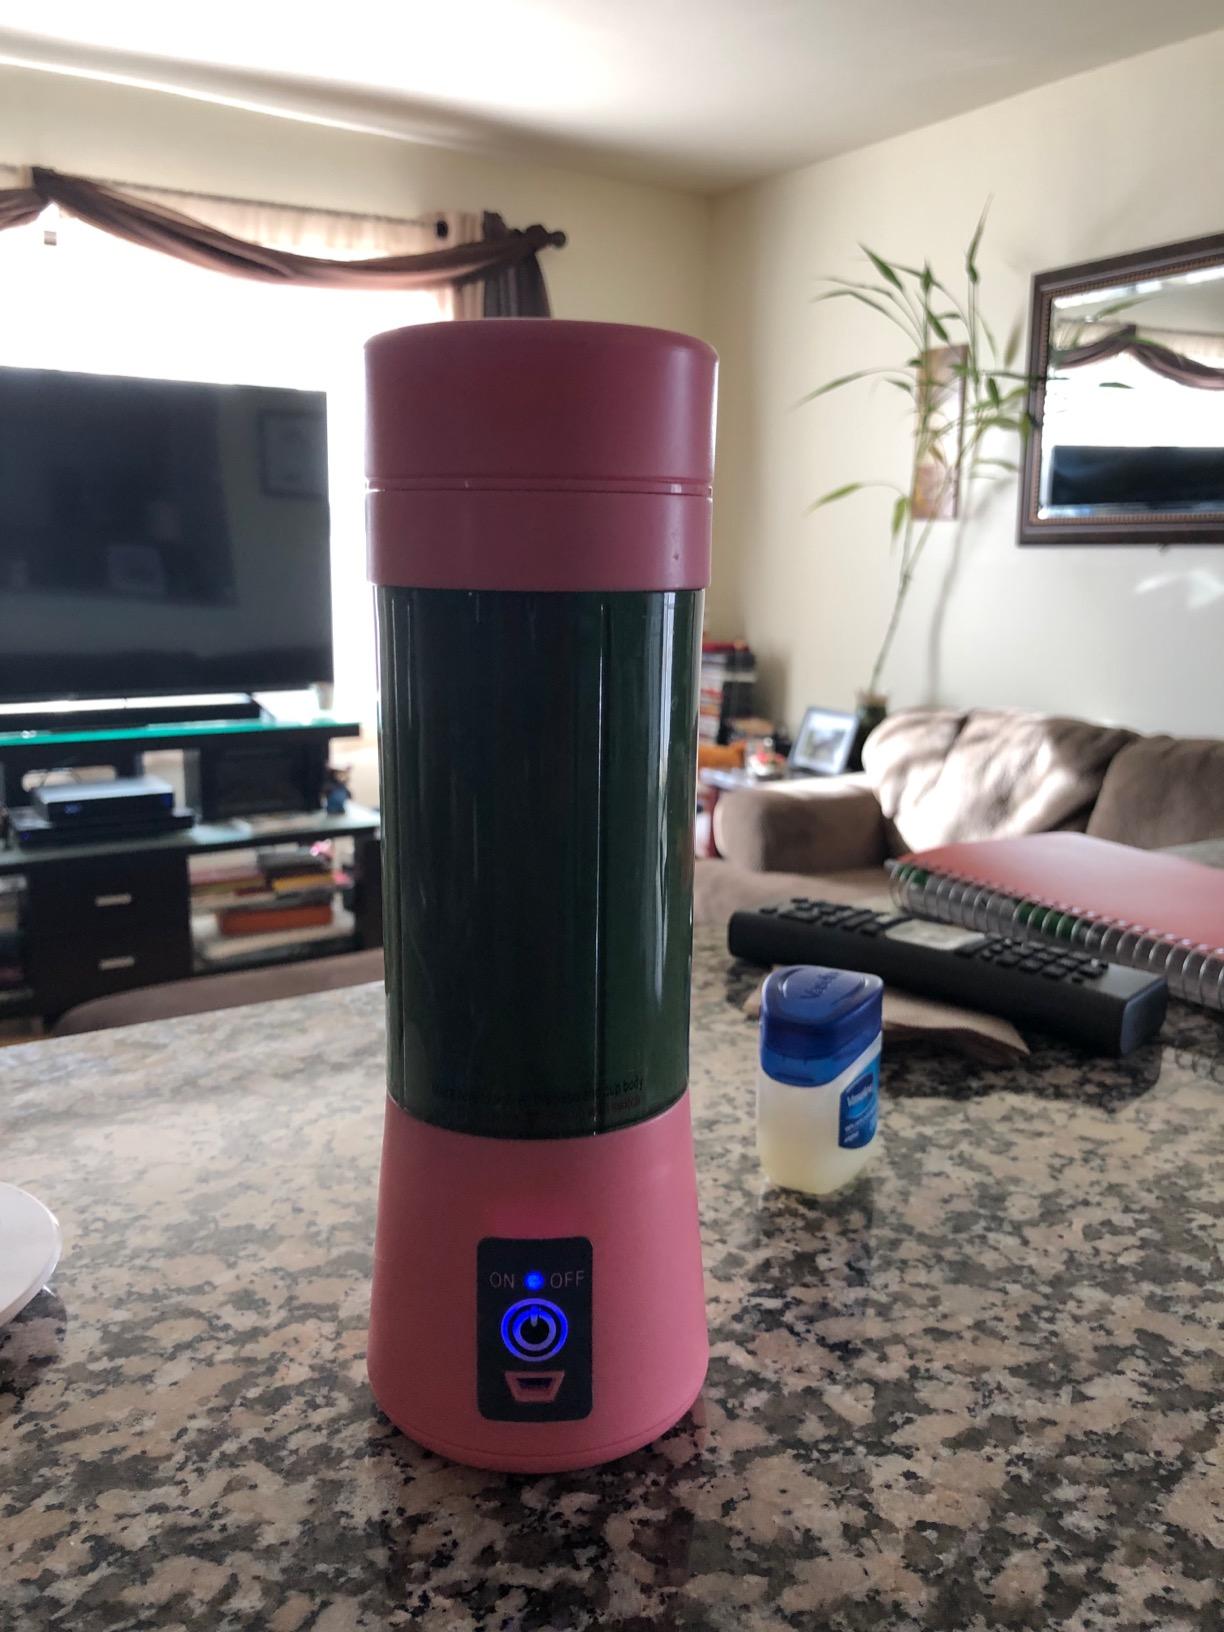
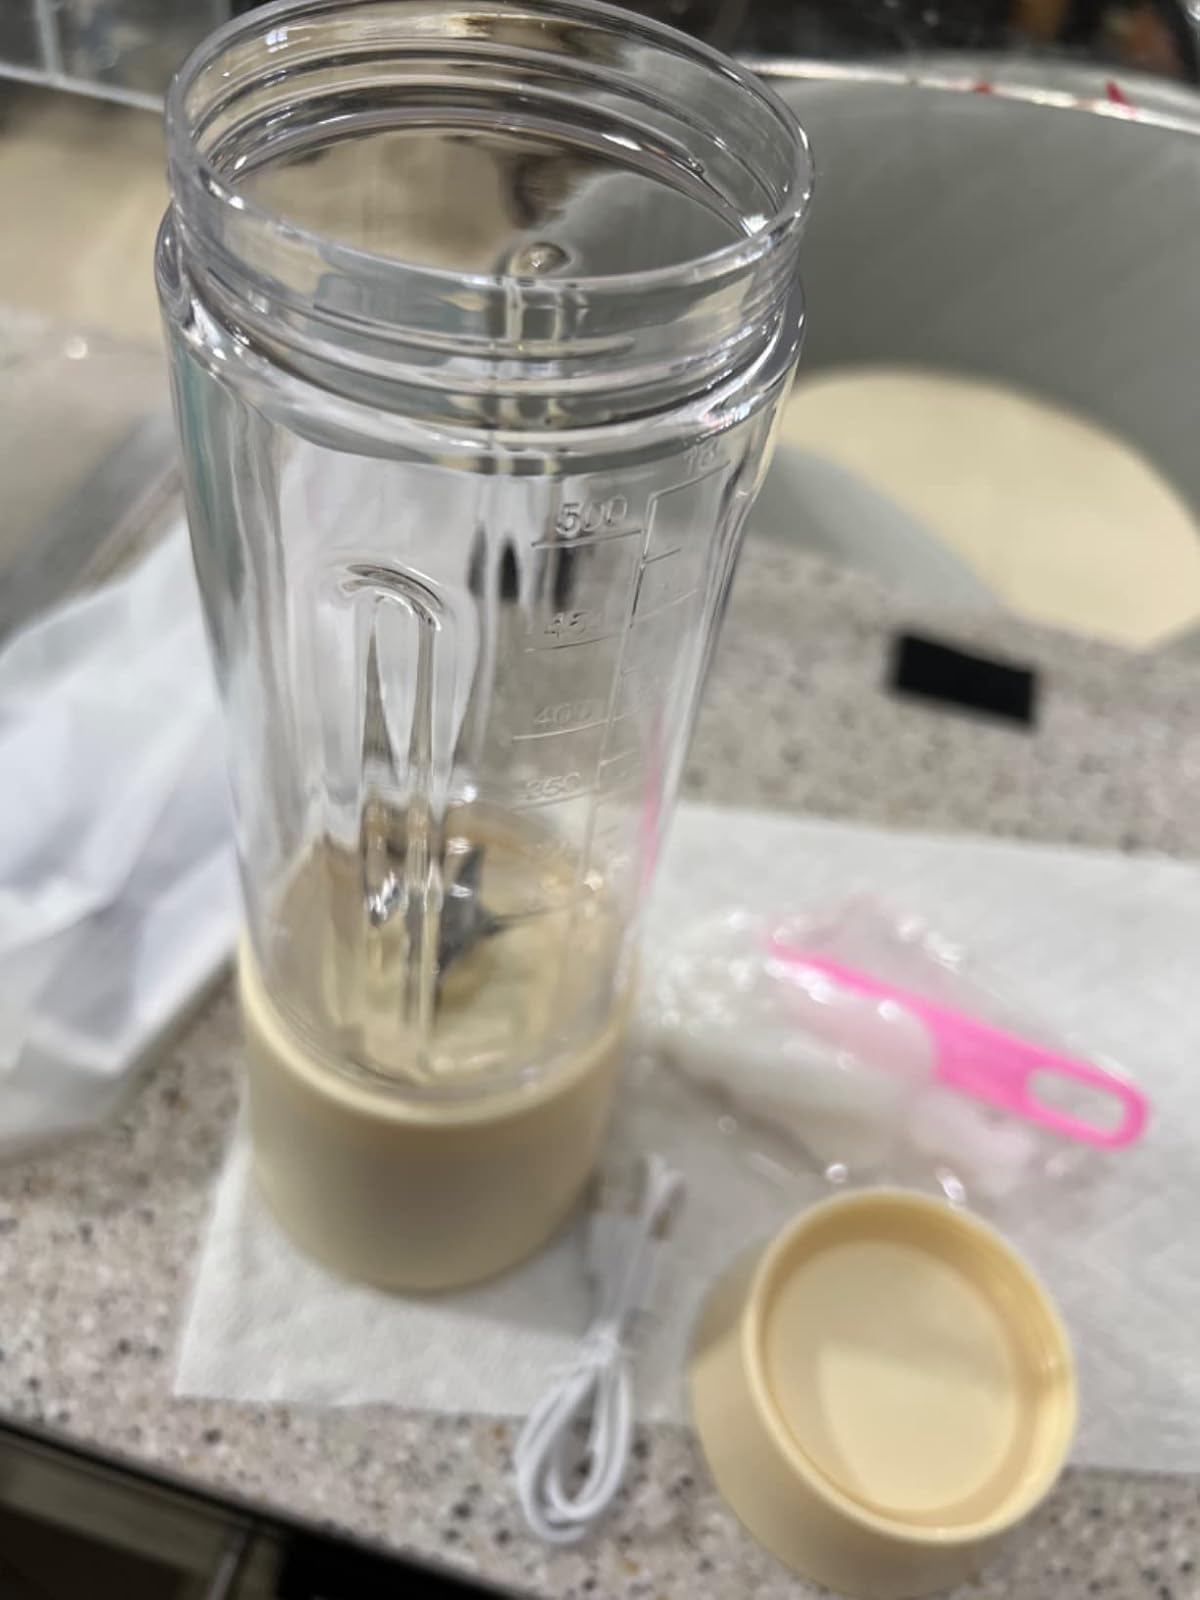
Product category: items_blender
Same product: no